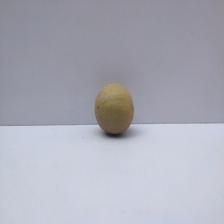
Size: Small